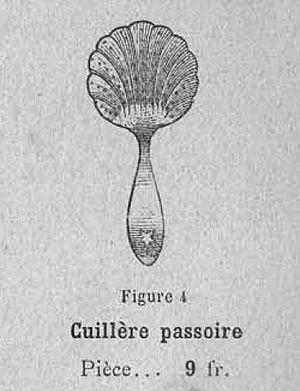
Cuillère Passoire. (Louis Fouquet: Bariana, Criterion Bar, Paris 1902, p. 15)